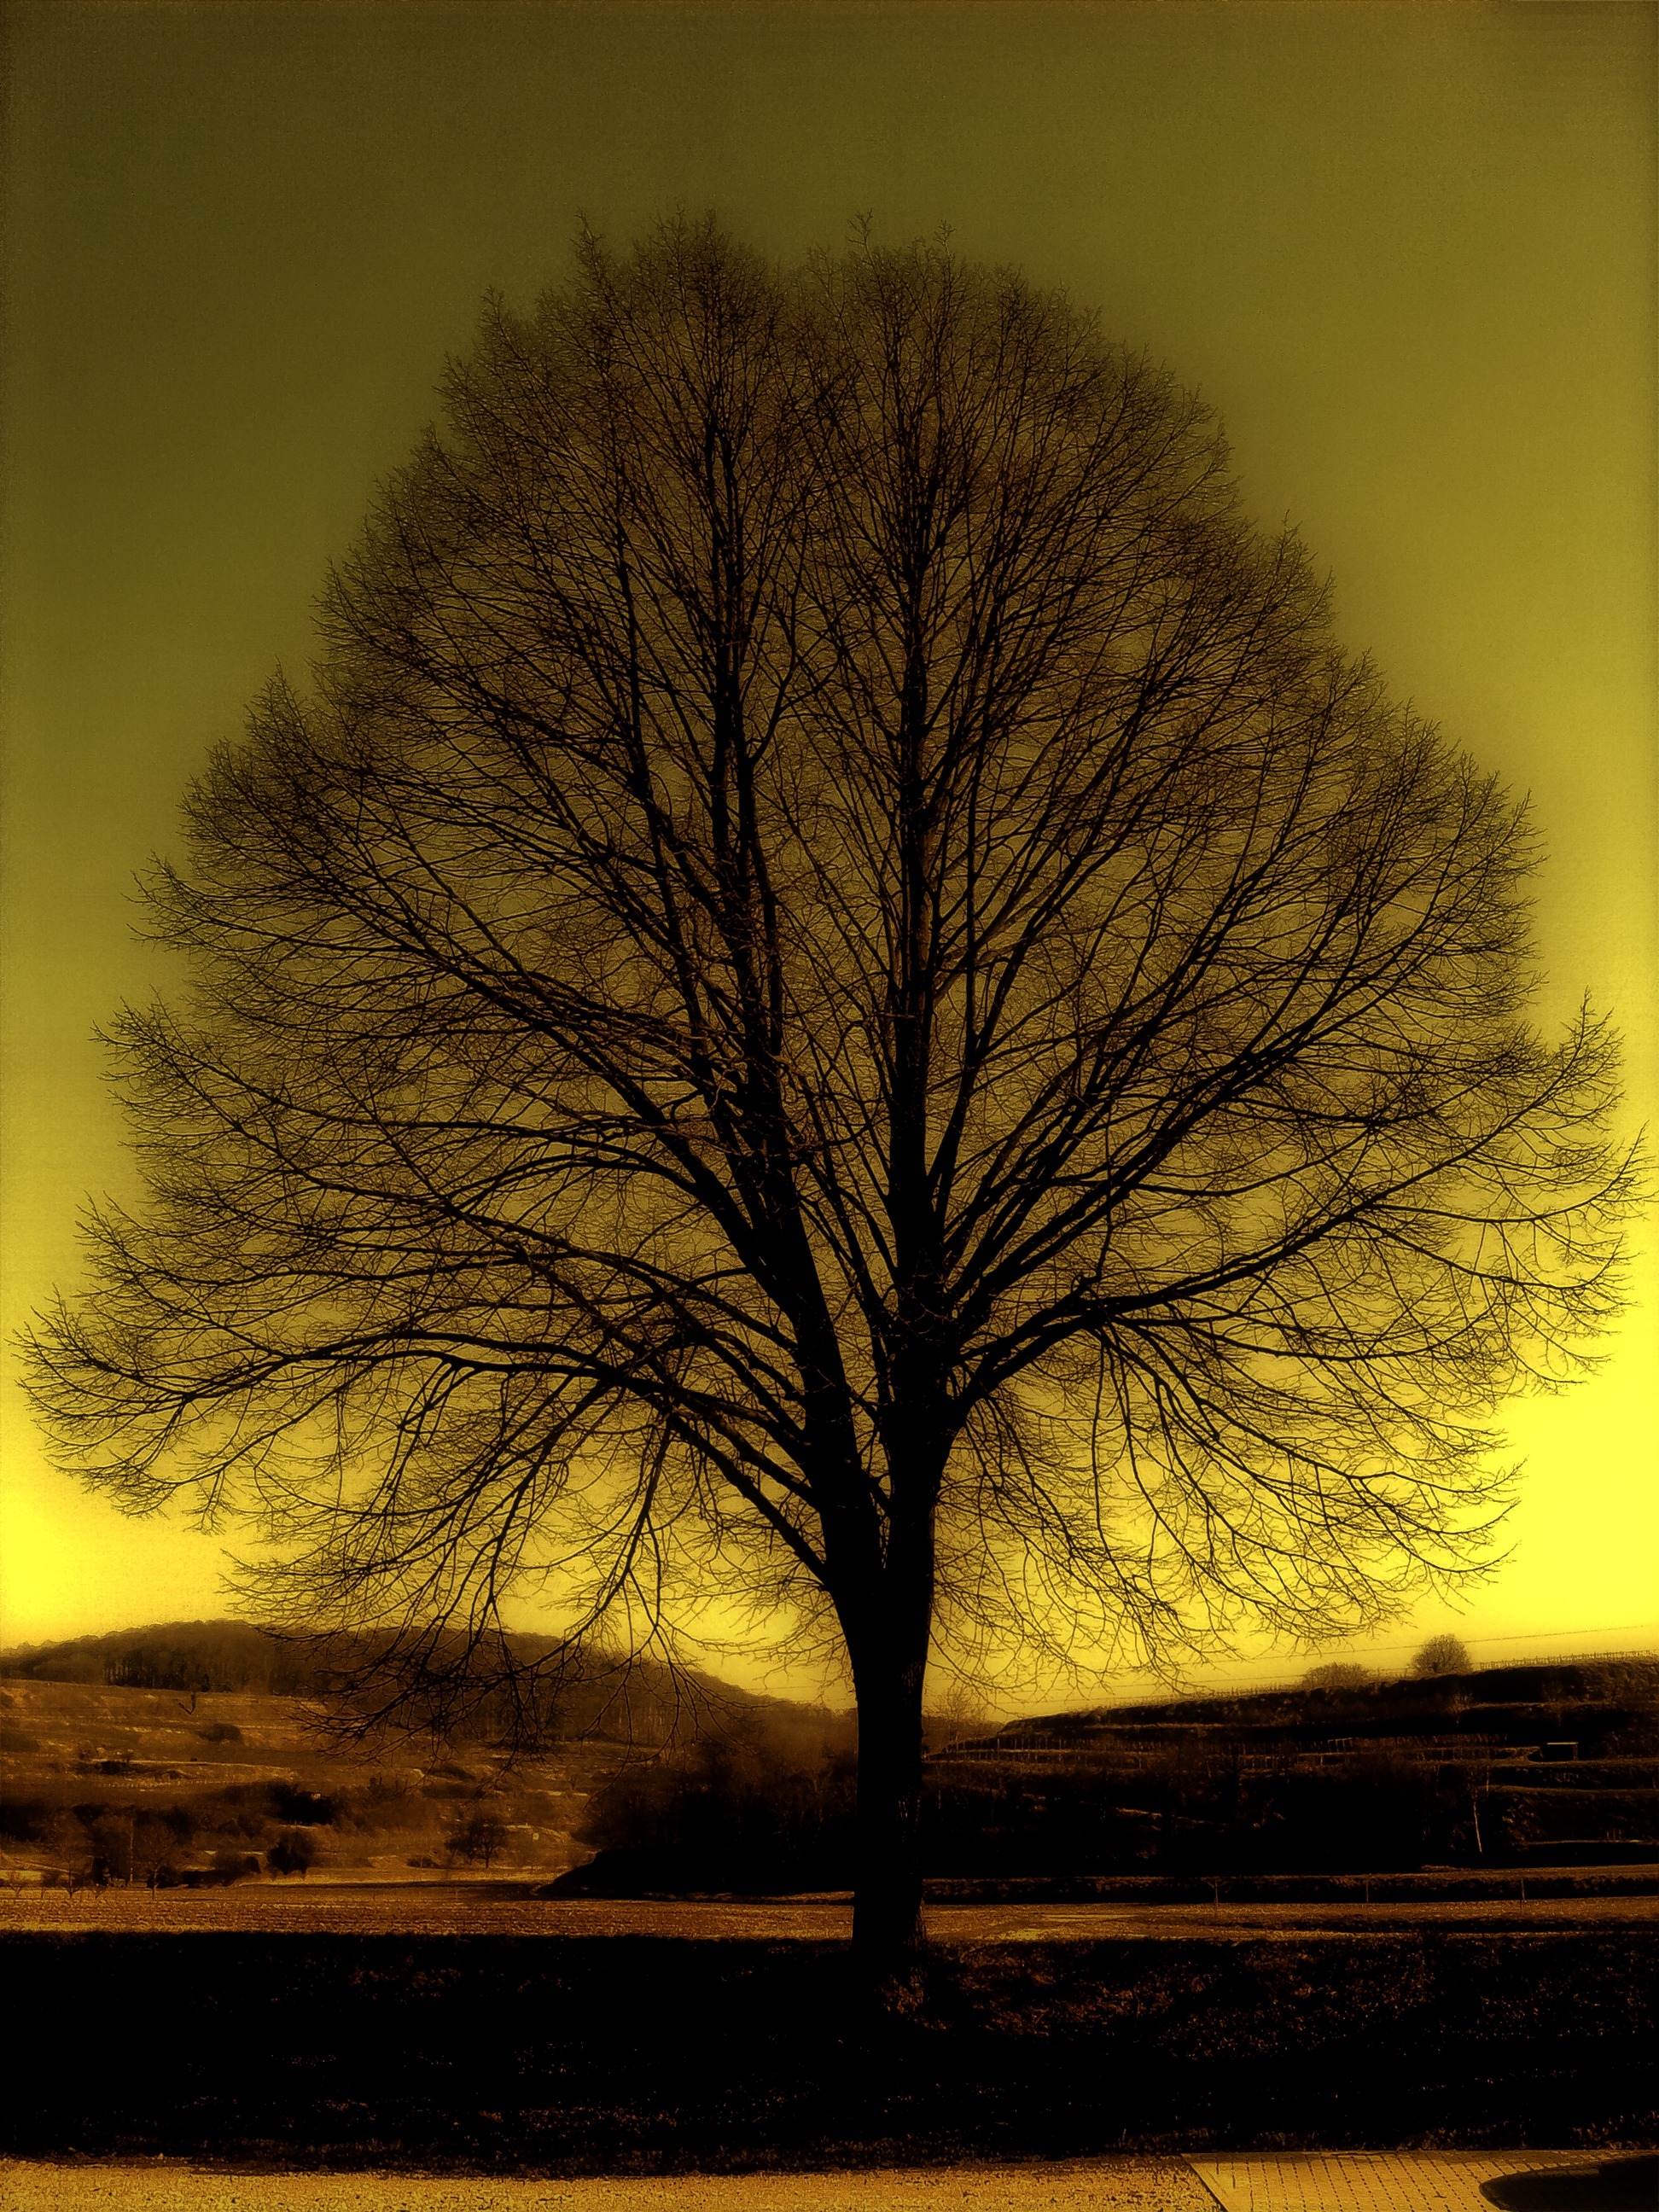
landscape, tree, nature, branch, winter, plant, sky, sunrise, sunset, mist, sunlight, morning, leaf, hill, view, dawn, atmosphere, dusk, evening, reflection, autumn, yellow, season, hills, solitary, mountains, kahl, weather mood, atmospheric phenomenon, woody plant